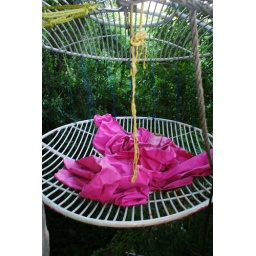
Lay in a suspended bed at the art house